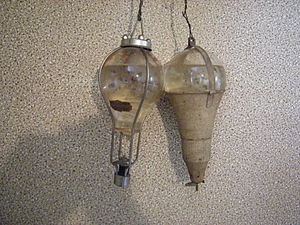
Ildslukker / Historie
Tetraklorkulstofs-granaten
En ildslukker er en håndholdt beholder, som indeholder et materiale, som kan anvendes til brandslukning. Grundet størrelsen, er det mest effektiv mod små brande. Den består af en cylindrisk beholder, som anvender tryk til at presse indholdet ud gennem en ventil, hvor der i de fleste tilfælde er monteret en slange, som man retter mod det brændende emne.